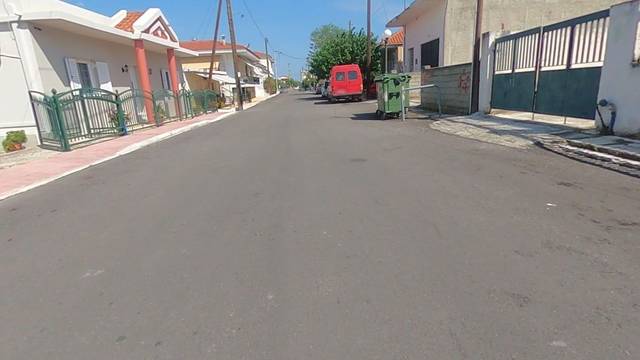
Region: Greece
Coordinates: 37.906, 22.882